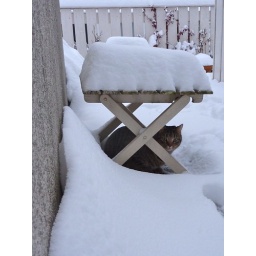
The cat likes the snow very much, he will sit under the table and refuse to come in